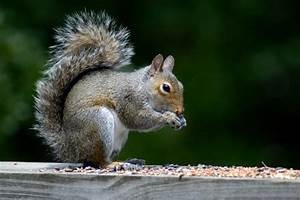
Label: squirrel